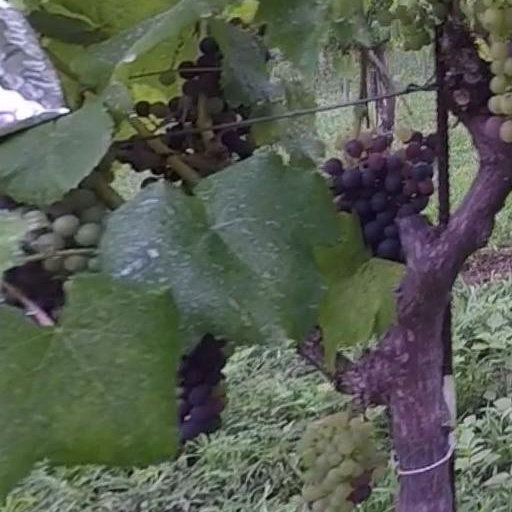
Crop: grape